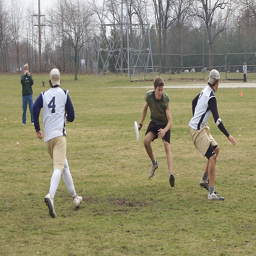
Several males are playing a game in an open field.
Group of people playing with a disk toy in the park.
these men are playing a sport in a field
Guys playing frisbee in a field while a man watches them
A group of young men playing a game of frisbee.